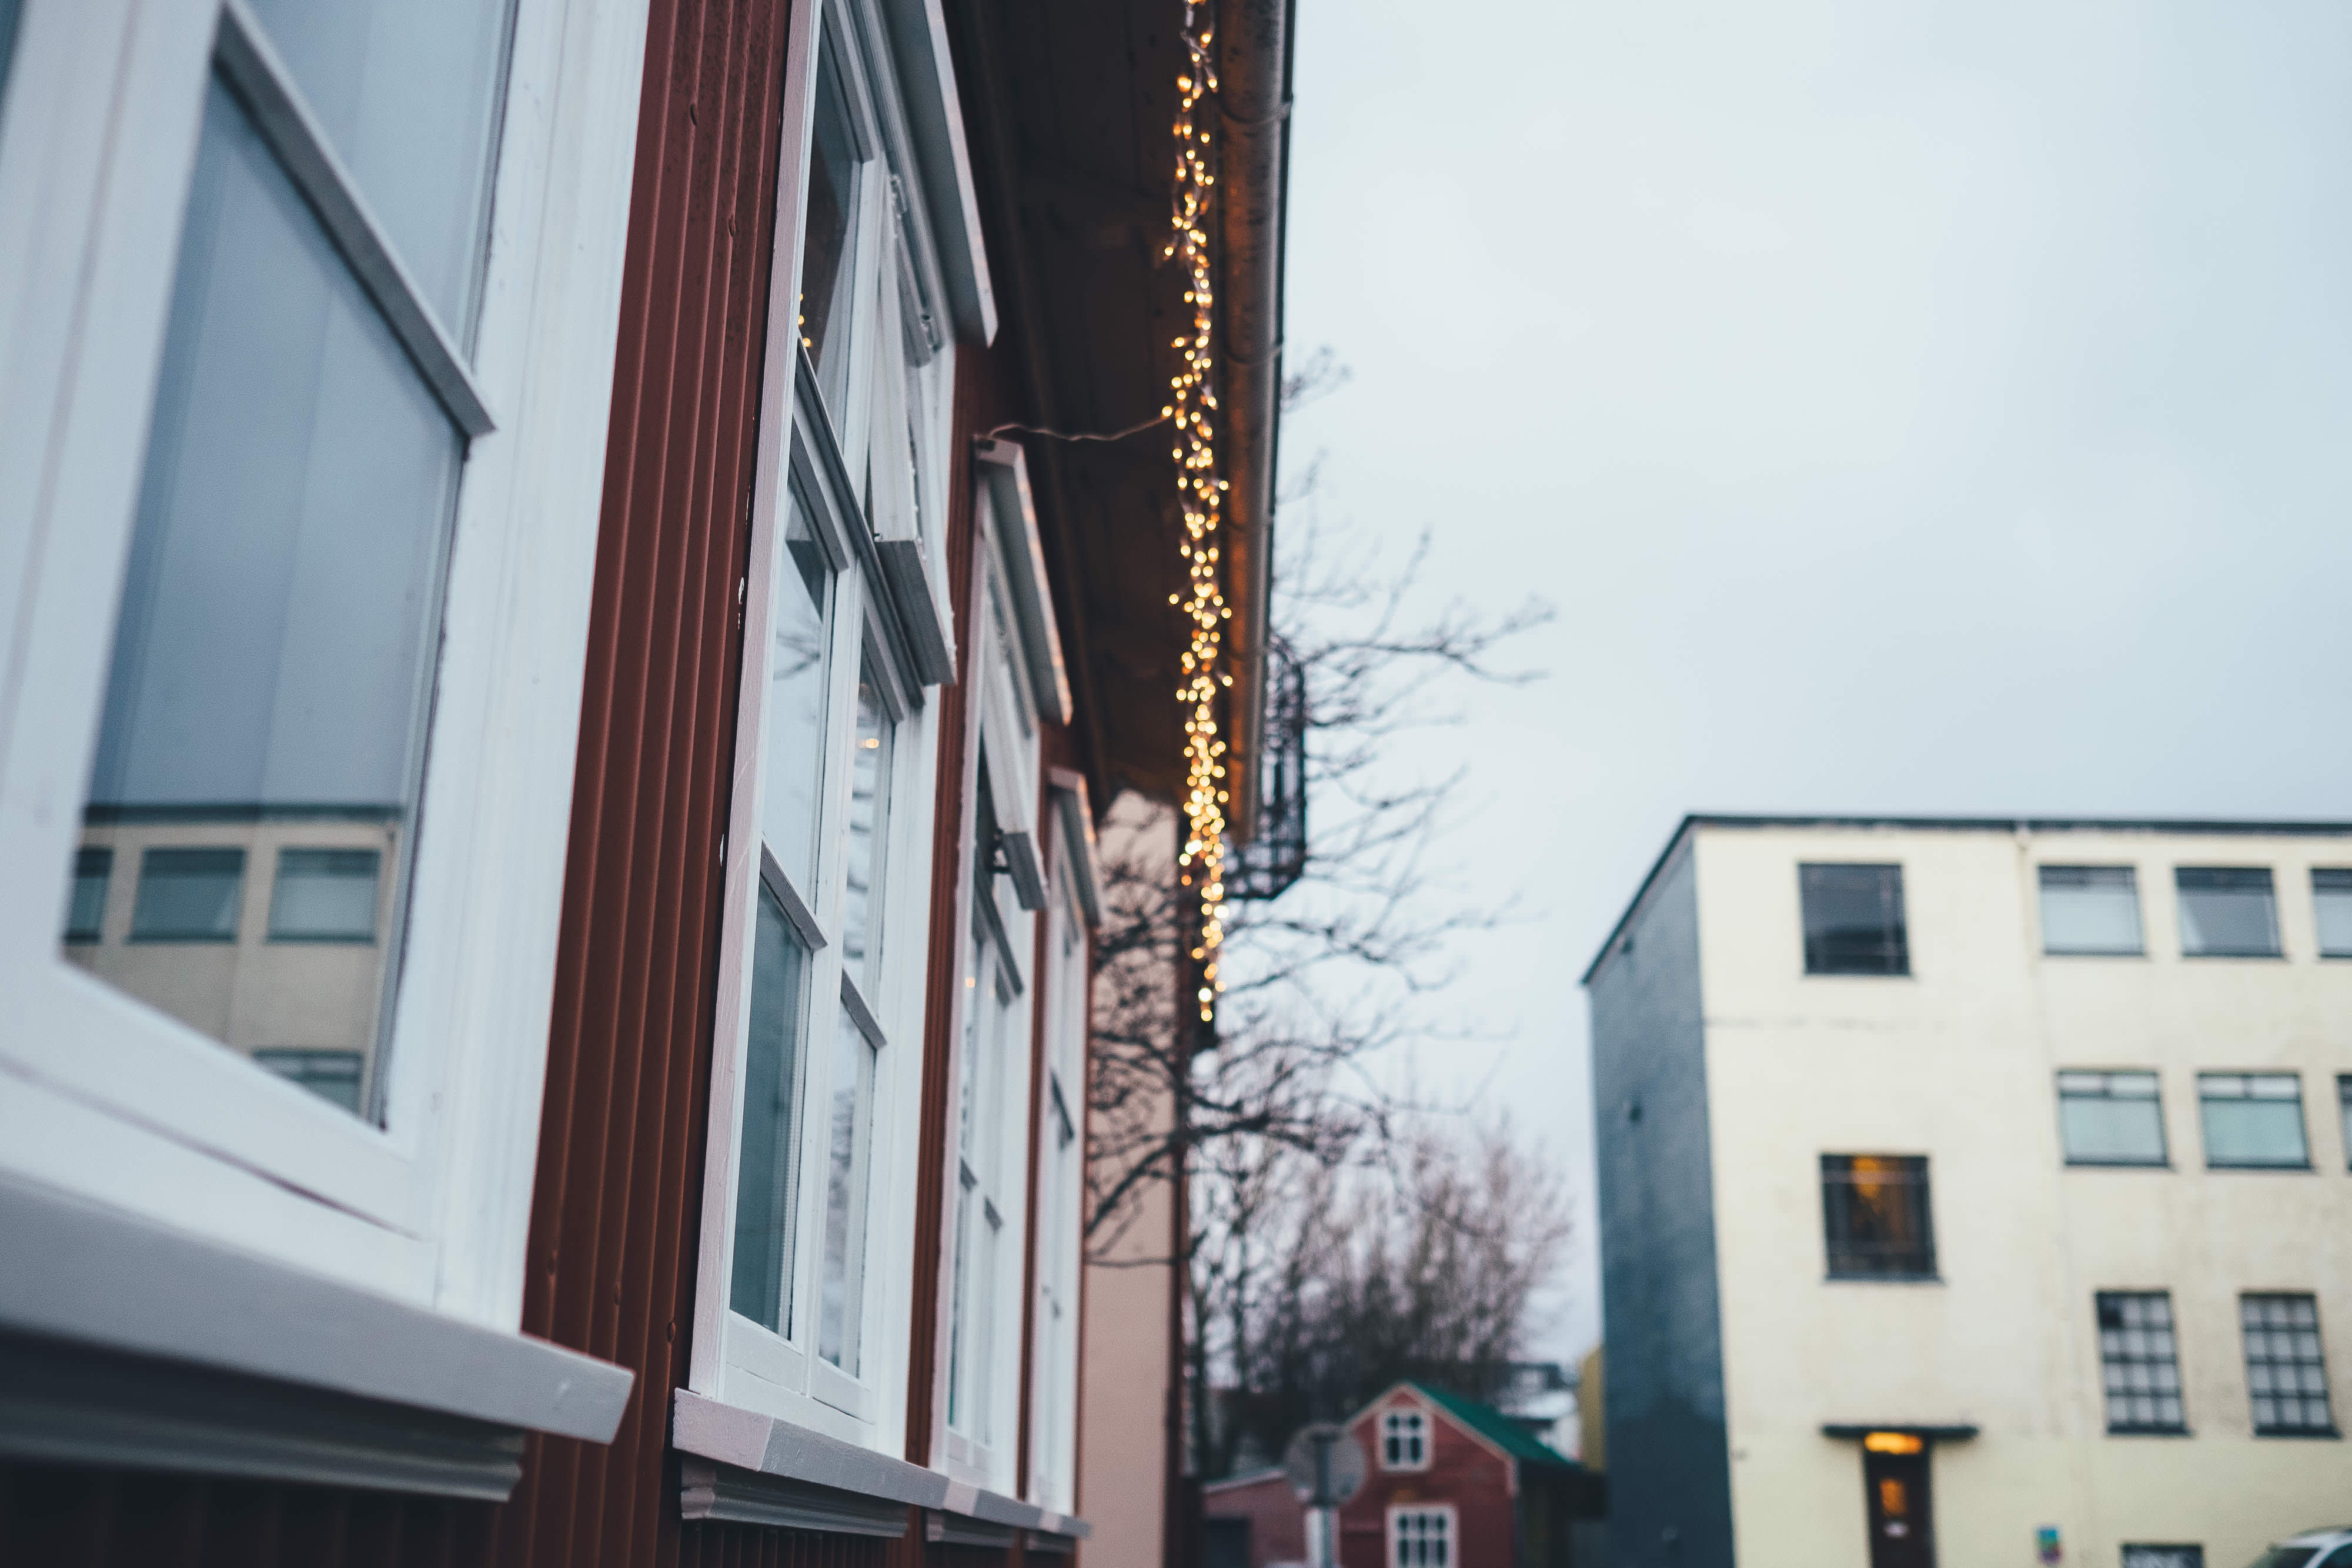
architecture, house, window, glass, building, city, skyscraper, downtown, facade, windows, urban area